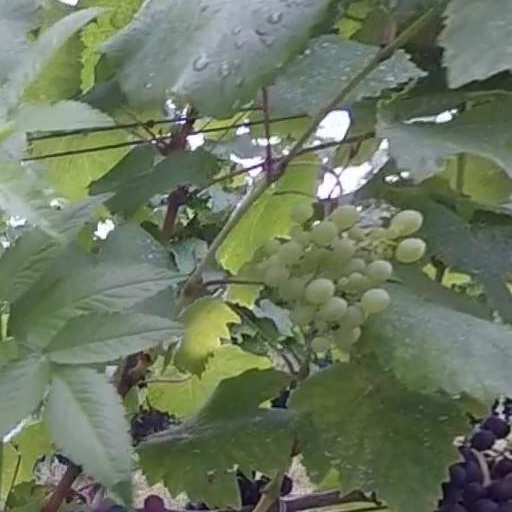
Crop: grape